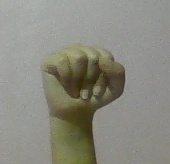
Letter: saad